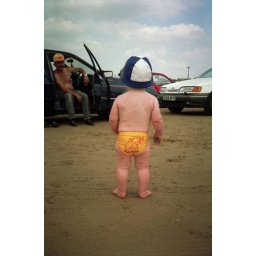
I've always loved this photo, especially as there's a member of The Village People sitting in his car grinning.